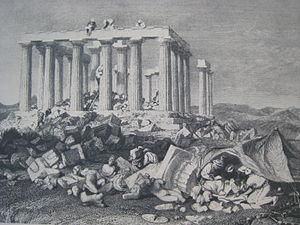
Le temple d'Aphaïa, de style dorique, est un des trois temples du triangle sacré Parthénon, Sounion et Aphaïa. Situé sur l'île argo-saronique d'Égine, longtemps pris pour le temple à Zeus Panhellénios, puis à Athéna. On continue parfois encore à l'appeler « Athéna Aphaïa ». Il date de la fin du VIᵉ ou du début du Vᵉ siècle av. J.-C. On considère qu'il fait le lien entre la période archaïque et la période classique de l'art grec. Ses célèbres frontons sont conservés à la Glyptothèque de Munich.